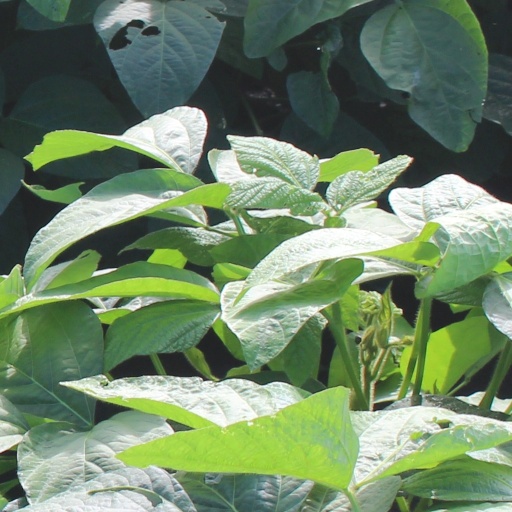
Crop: soybean